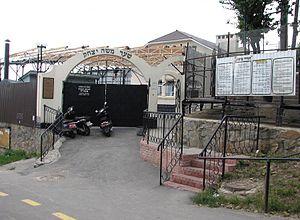
Ouman est une ville de l'oblast de Tcherkassy, en Ukraine, et le centre administratif du raïon d'Ouman. Sa population s'élève à 87 111 habitants en 2013.